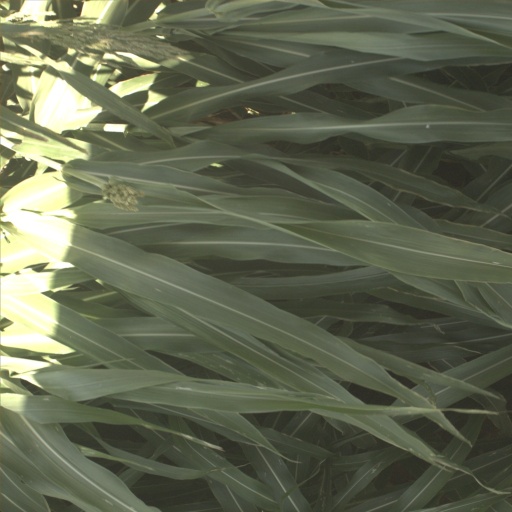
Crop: sorghum